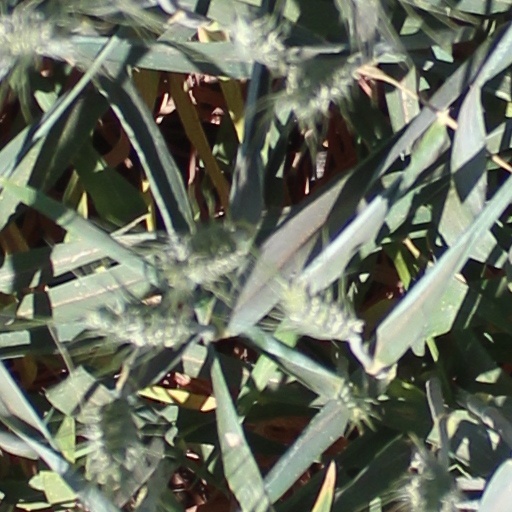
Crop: wheat